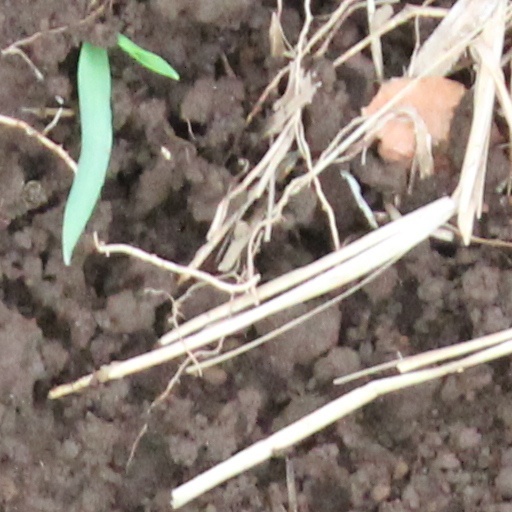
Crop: wheat